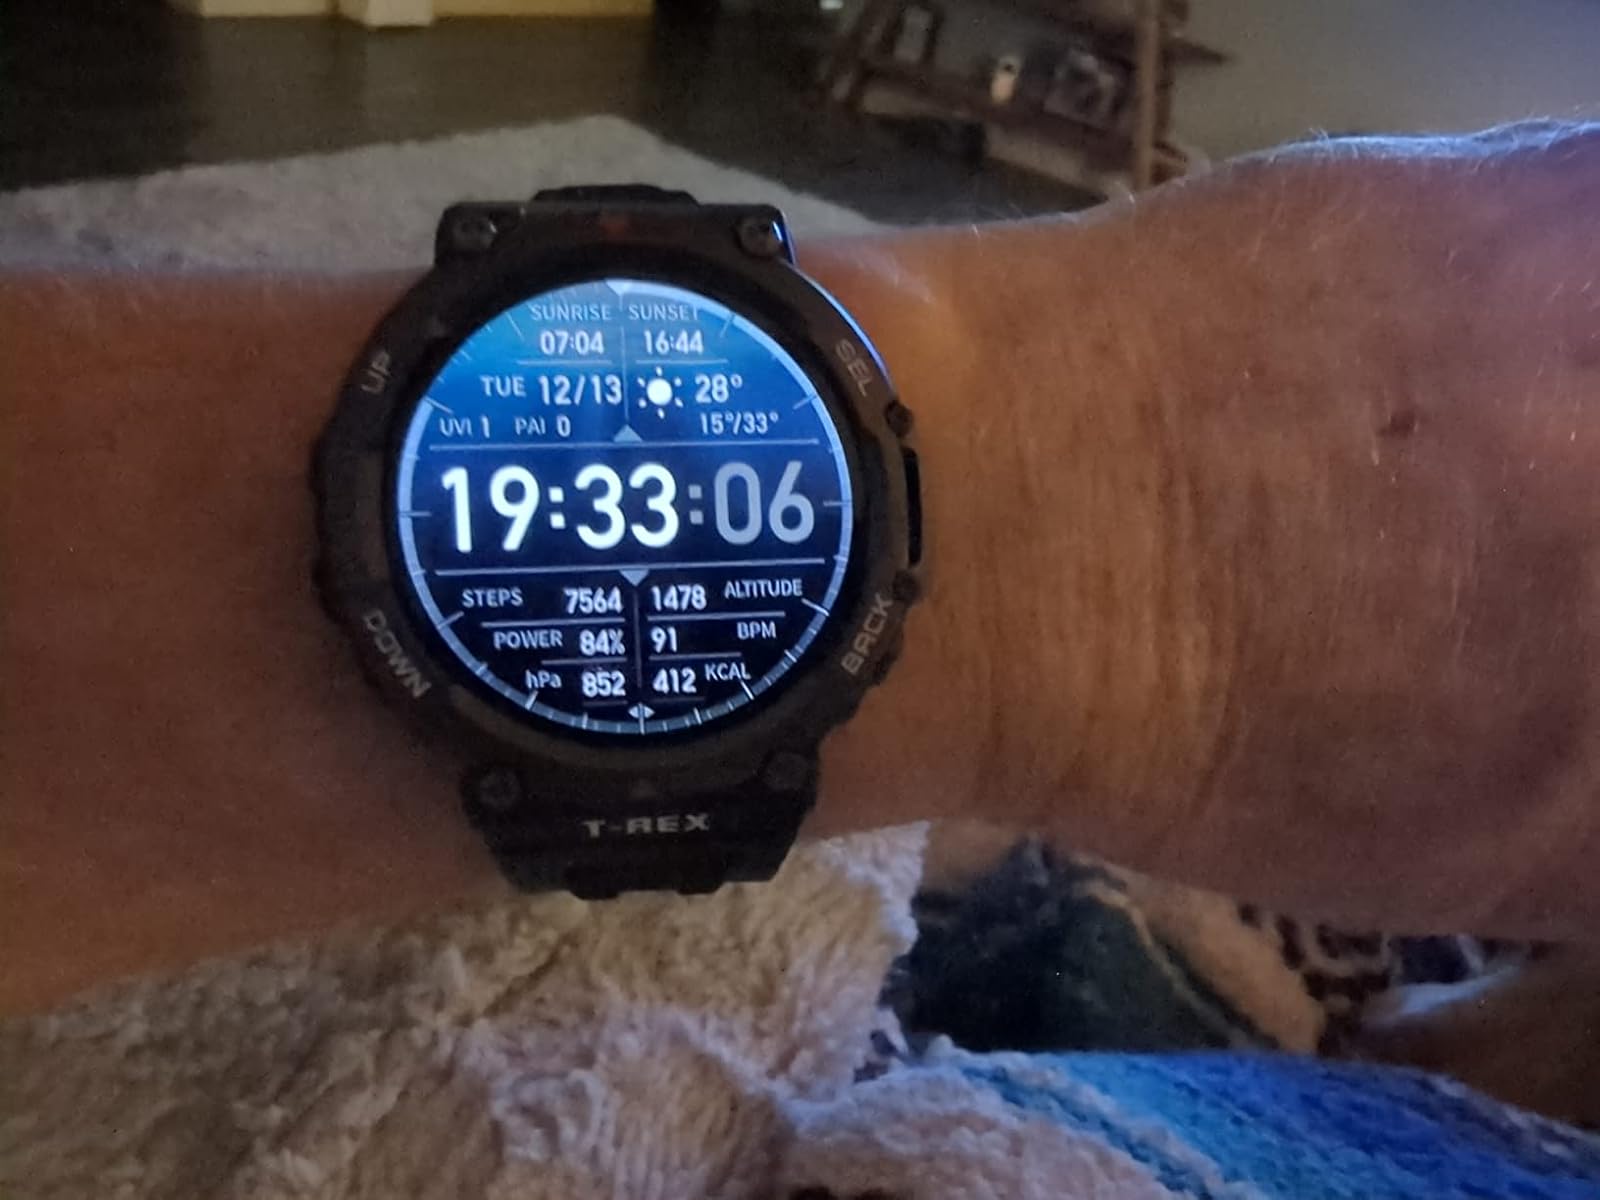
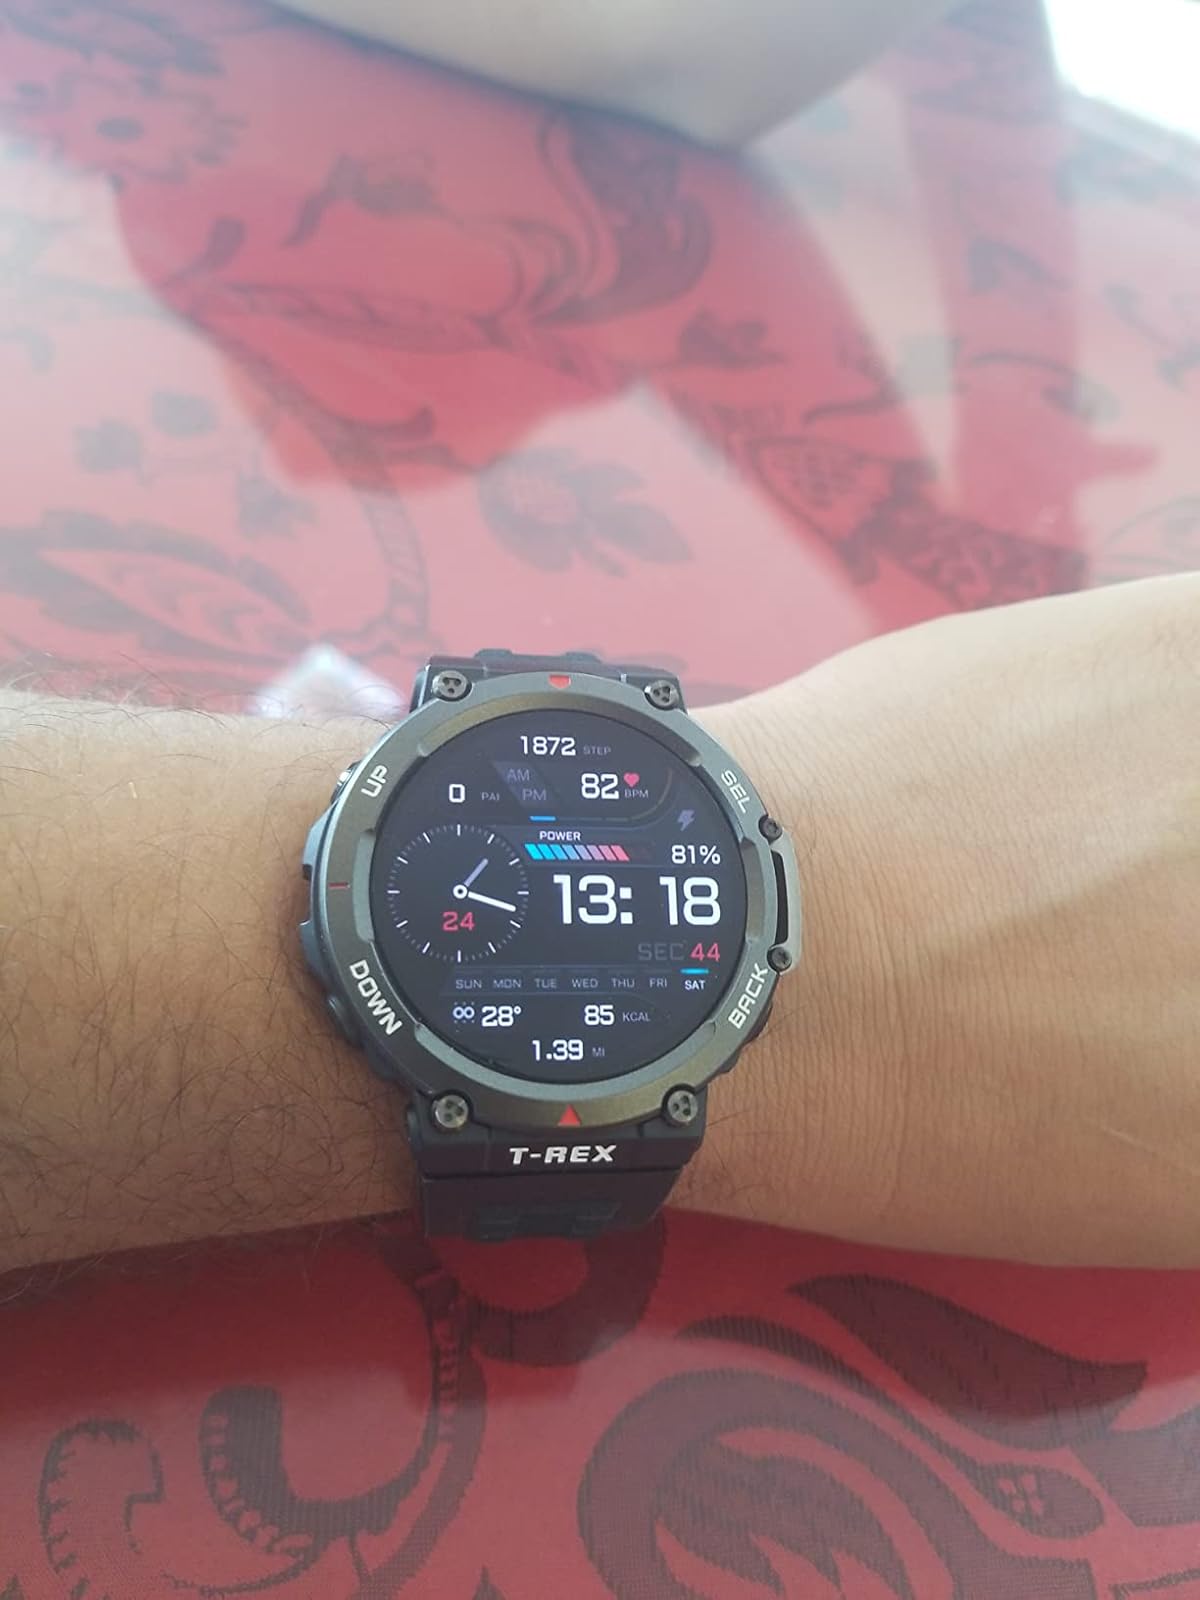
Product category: smartwatch
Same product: yes